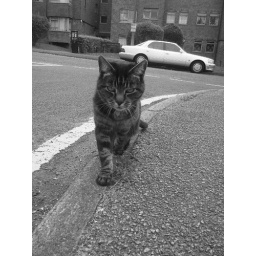
stupid white car got in the way :'(